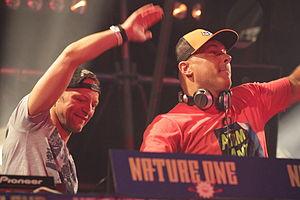
Mental Theo, de son vrai nom Theo Nabuurs, est un producteur de techno hardcore, vidéo jockey, et animateur de télévision néerlandais.
La techno hardcore, ou simplement et historiquement hardcore, désigne une variante de genres musicaux connexes, originellement issus des raves européennes, ayant émergé durant les années 1990. Ces genres musicaux se démarquent généralement des autres courants de musiques électroniques par une plus grande rapidité, l'intensité des kicks et des basses, du rythme et de l'atmosphère, de leurs thèmes, de l'usage de la saturation ainsi que des expérimentations proches de celles conçues par le courant de la musique industrielle.